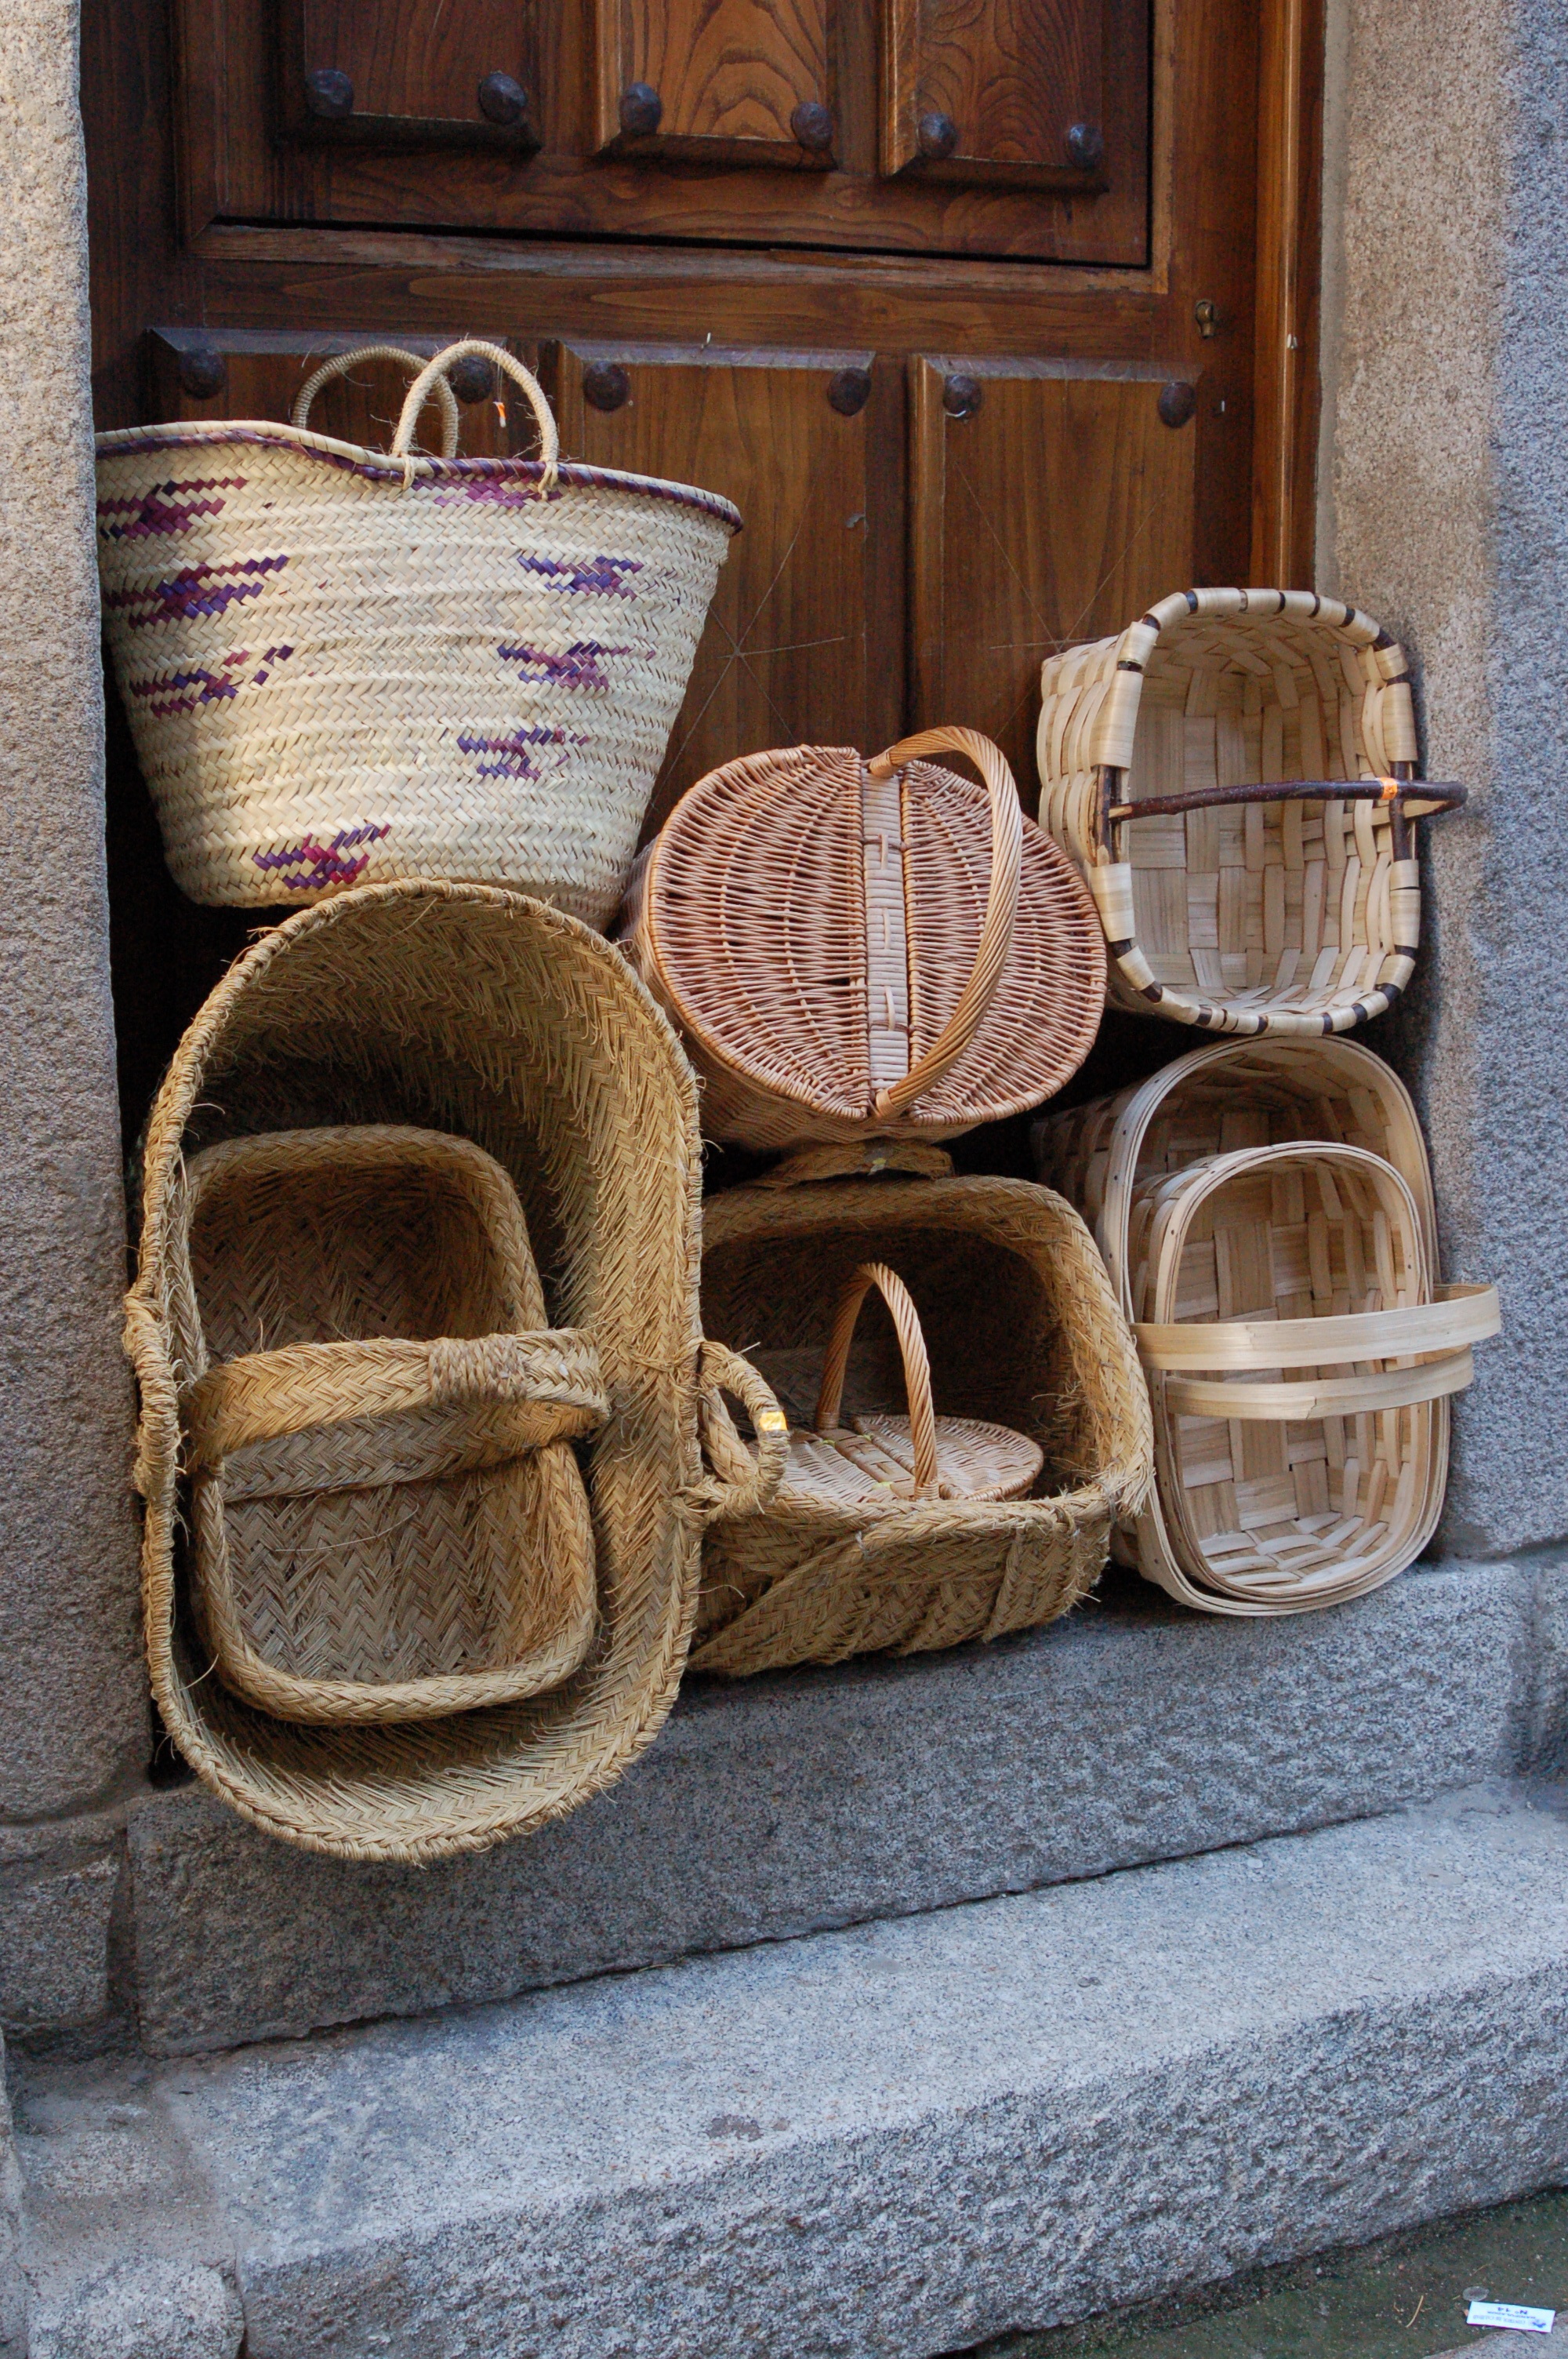
wood, chair, furniture, basket, wicker, footwear, man made object